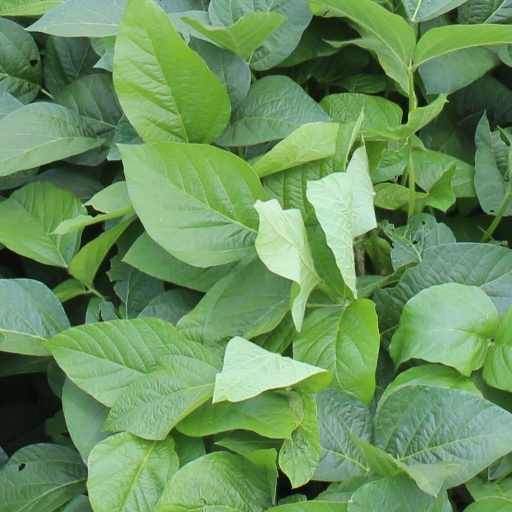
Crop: soybean